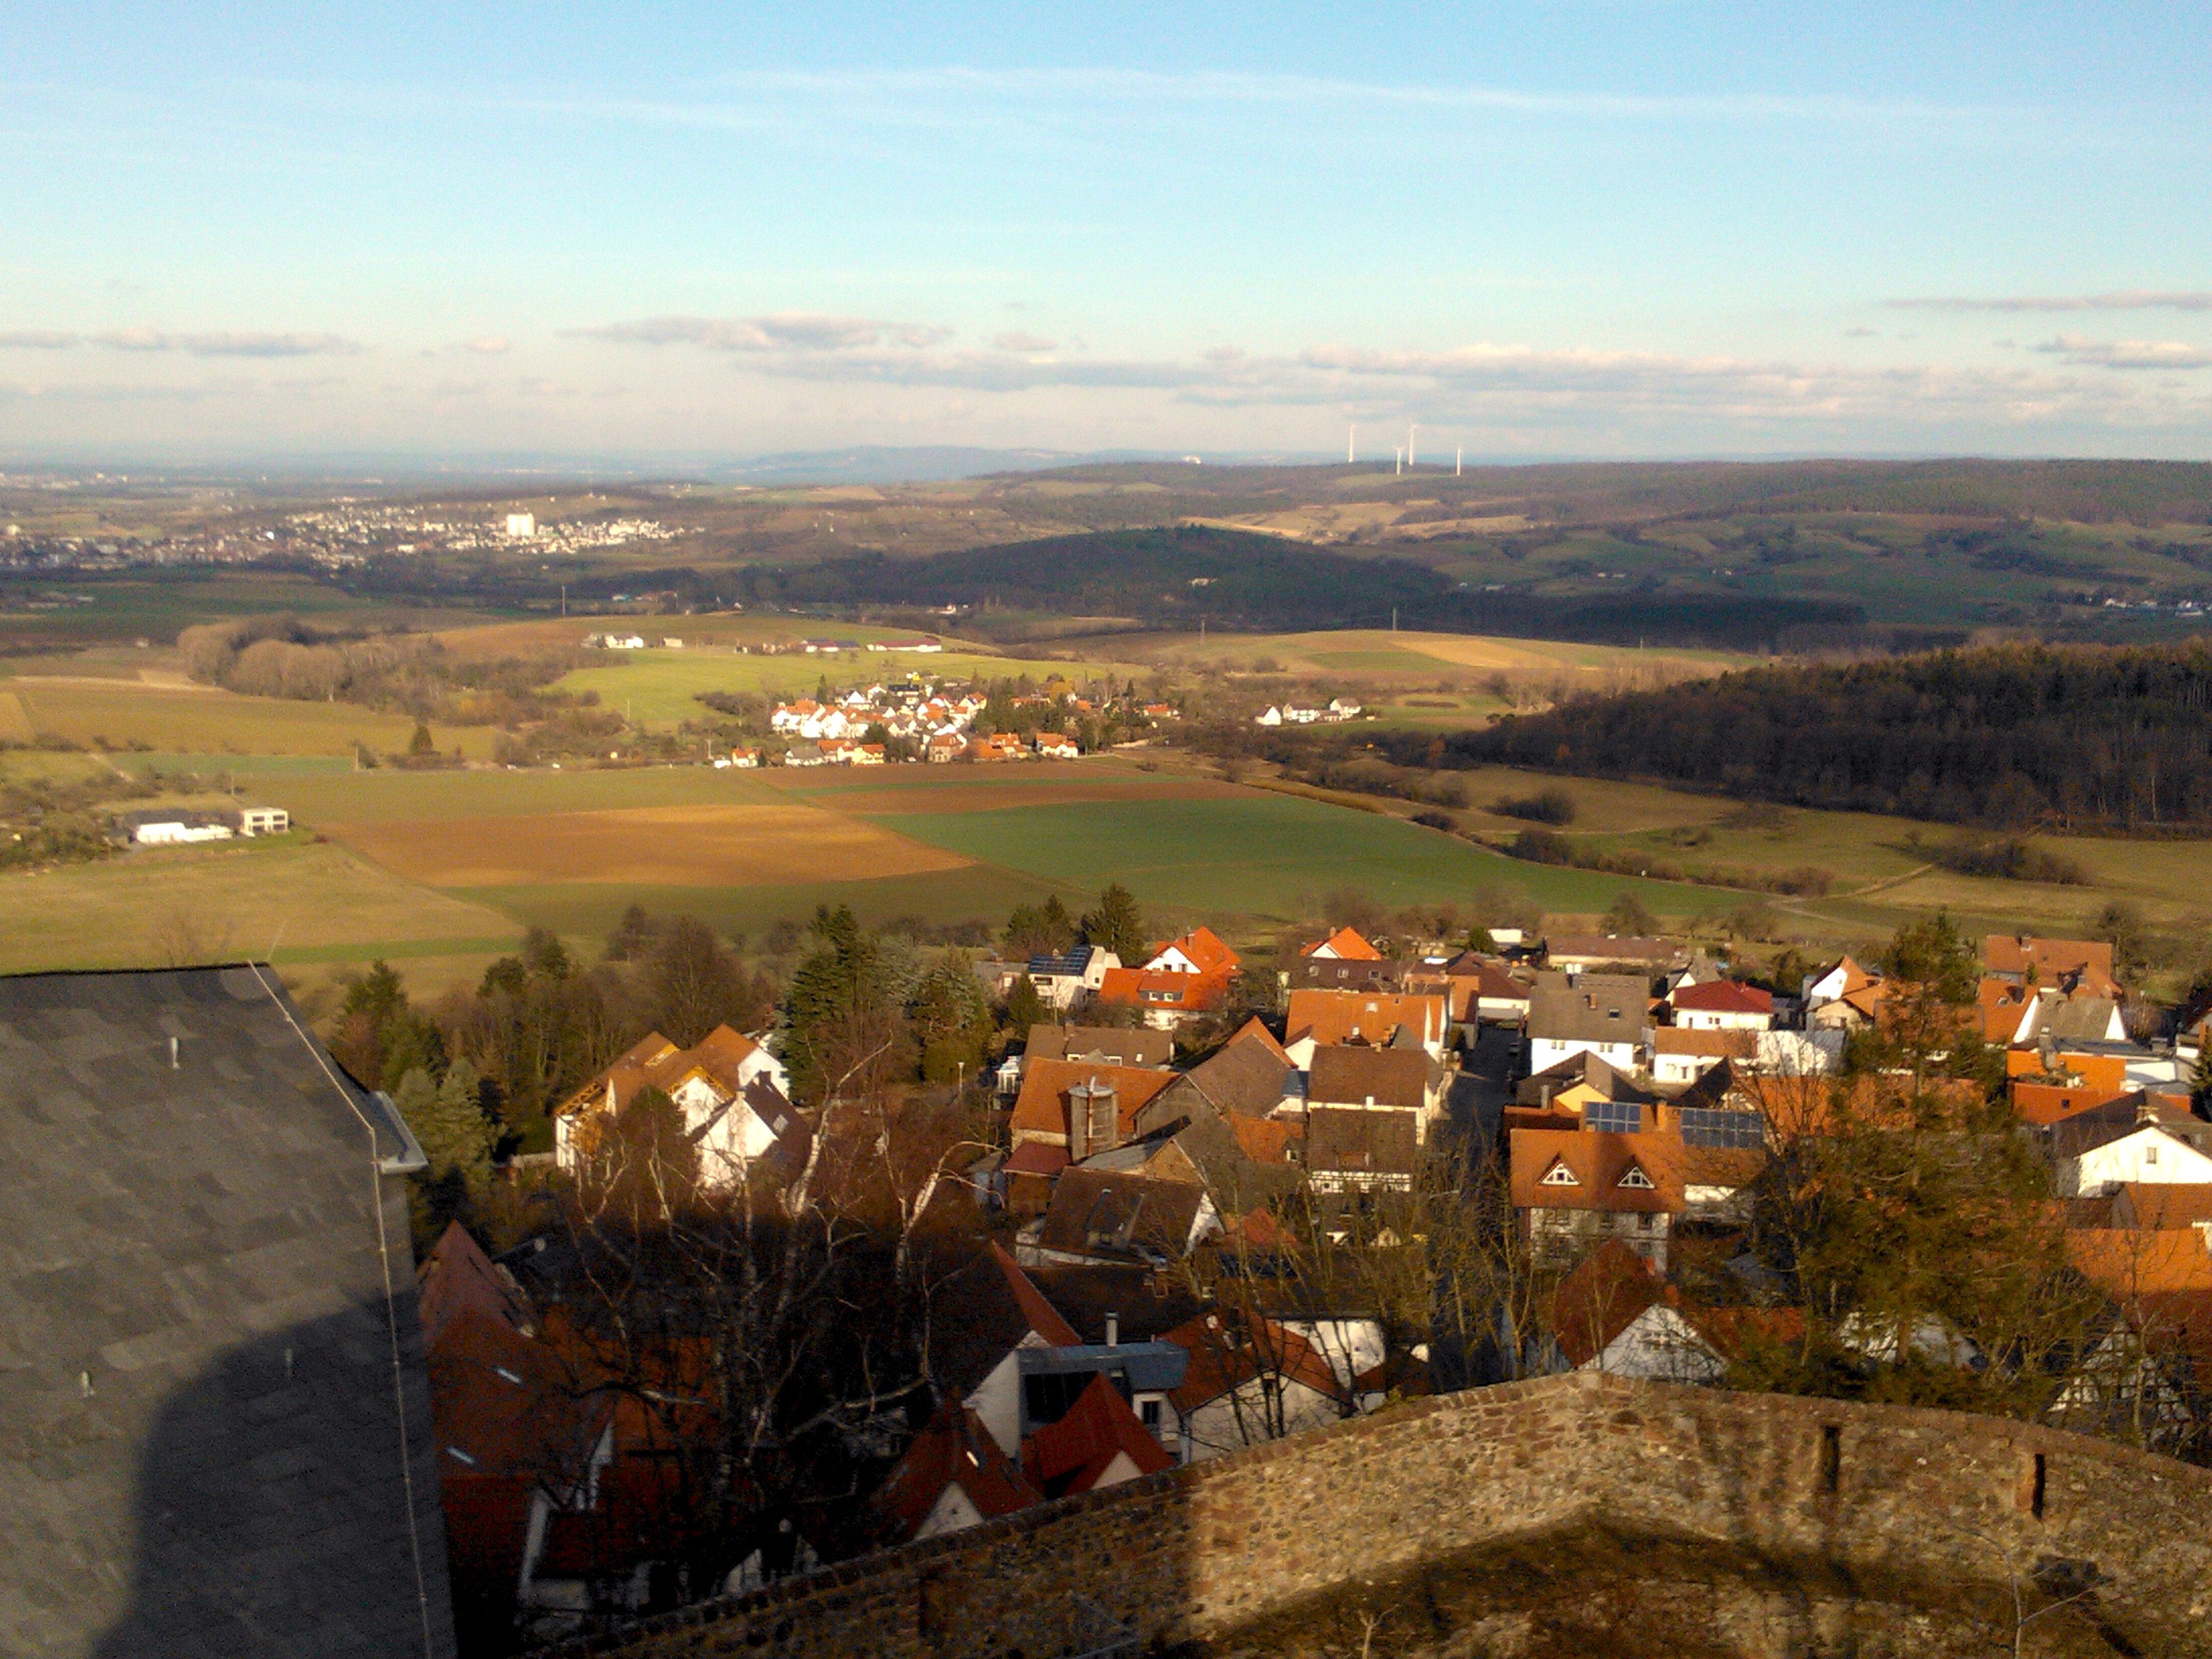
landscape, mountain, sky, morning, hill, town, view, mountain range, panorama, village, lookout, distance, autumn, castle, agriculture, tourism, places of interest, clouds, fortress, vision, outlook, wide, distant, rural area, distant view, foresight, aerial photography, human settlement, veste, otzberg